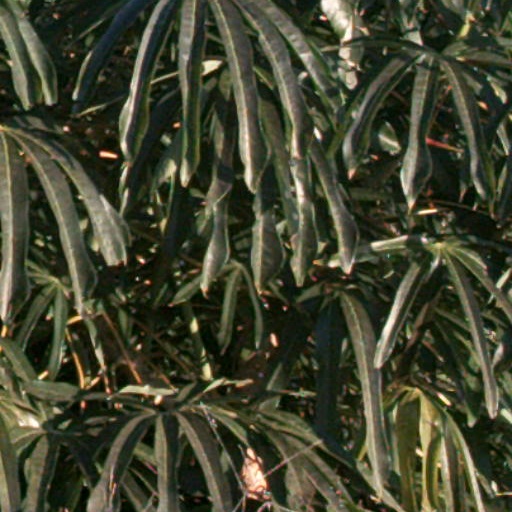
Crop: cassava